2023 PDC World Darts Championship

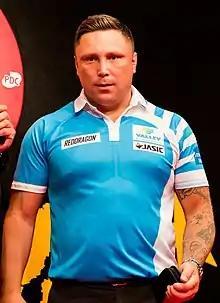
Gerwyn Price, the 2021 champion, was the top seed at the 2023 tournament.

Dutchman Michael van Gerwen went into the event widely seen as the favourite to lift his fourth championship, with Sky Sports pundits Wayne Mardle and Mark Webster both backing him, while rival Gerwyn Price of Wales declared him as "the one to beat". Van Gerwen himself said that he had nothing to prove, but warned his rivals that "there is only more to come", but acknowledged that as he was a favourite he was a "big target". Ladbrokes, who returned to sponsoring the event as an "official betting partner", gave odds of 13/5 for Van Gerwen.